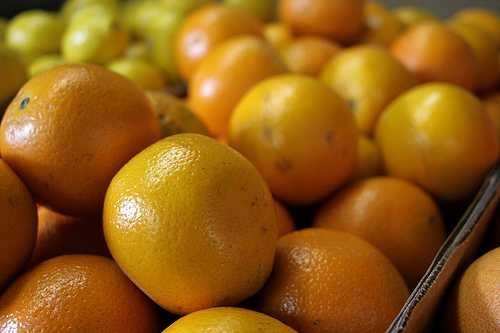
Label: Orange